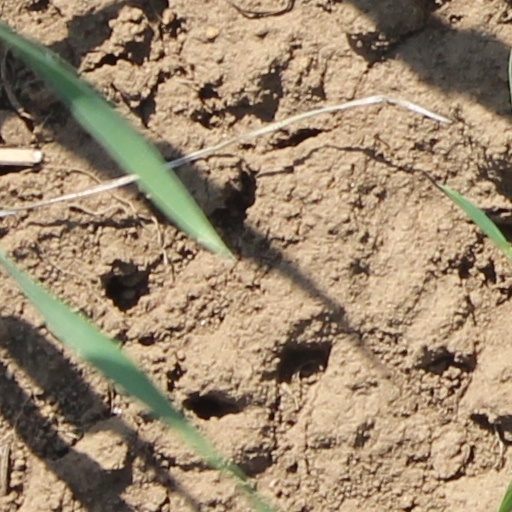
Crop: wheat